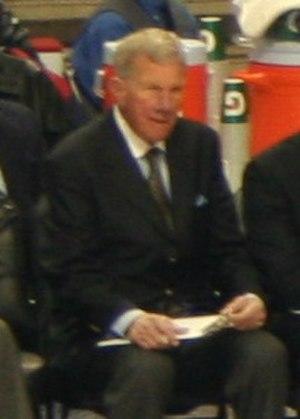
Dick Harter, né le 14 octobre 1930, à Pottstown, en Pennsylvanie et mort le 12 mars 2012, sur l'Île de Hilton-Head, en Caroline du Sud, est un ancien entraîneur américain de basket-ball.